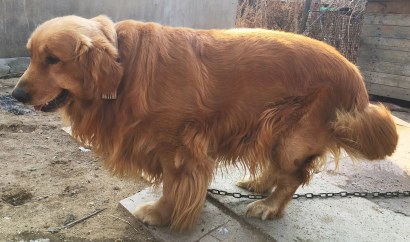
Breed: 5355-n000126-golden_retriever